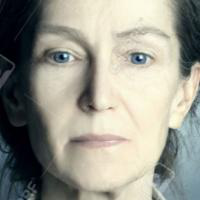
Age group: age 56-65